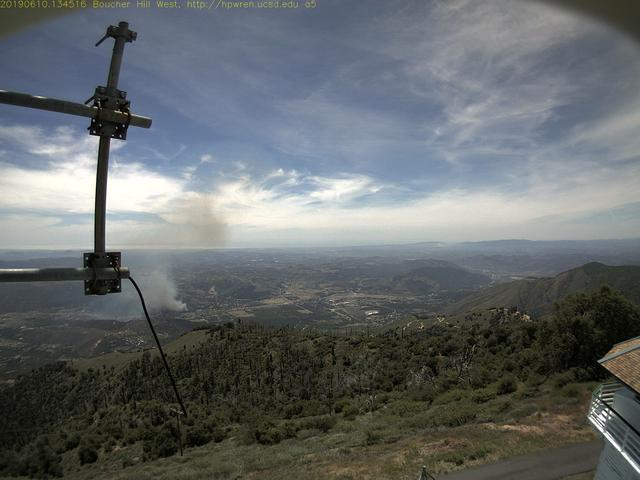
Fire: no
Smoke: yes